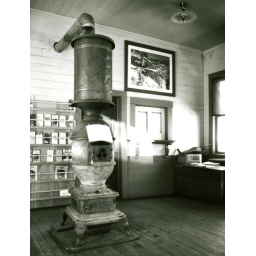
Silverton, Colorado. Shot in 1997 on Agfa Scala black and white slide film.